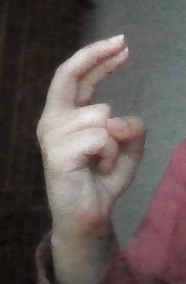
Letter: zay